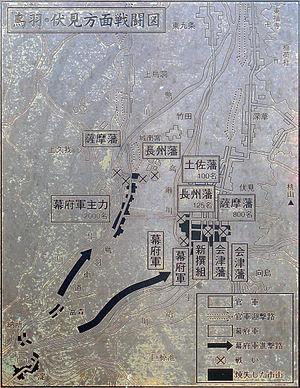
La bataille de Toba-Fushimi est un conflit opposant les forces pro-impériales aux forces shogunales de Tokugawa durant la guerre de Boshin au Japon. La bataille a commencé le 27 janvier 1868, quand les forces du shogun et les forces coalisées des domaines de Chōshū, de Satsuma et de Tosa se sont rencontrées près de Fushimi. La bataille a duré quatre jours et s'est conclue par une défaite décisive pour le shogunat Tokugawa.